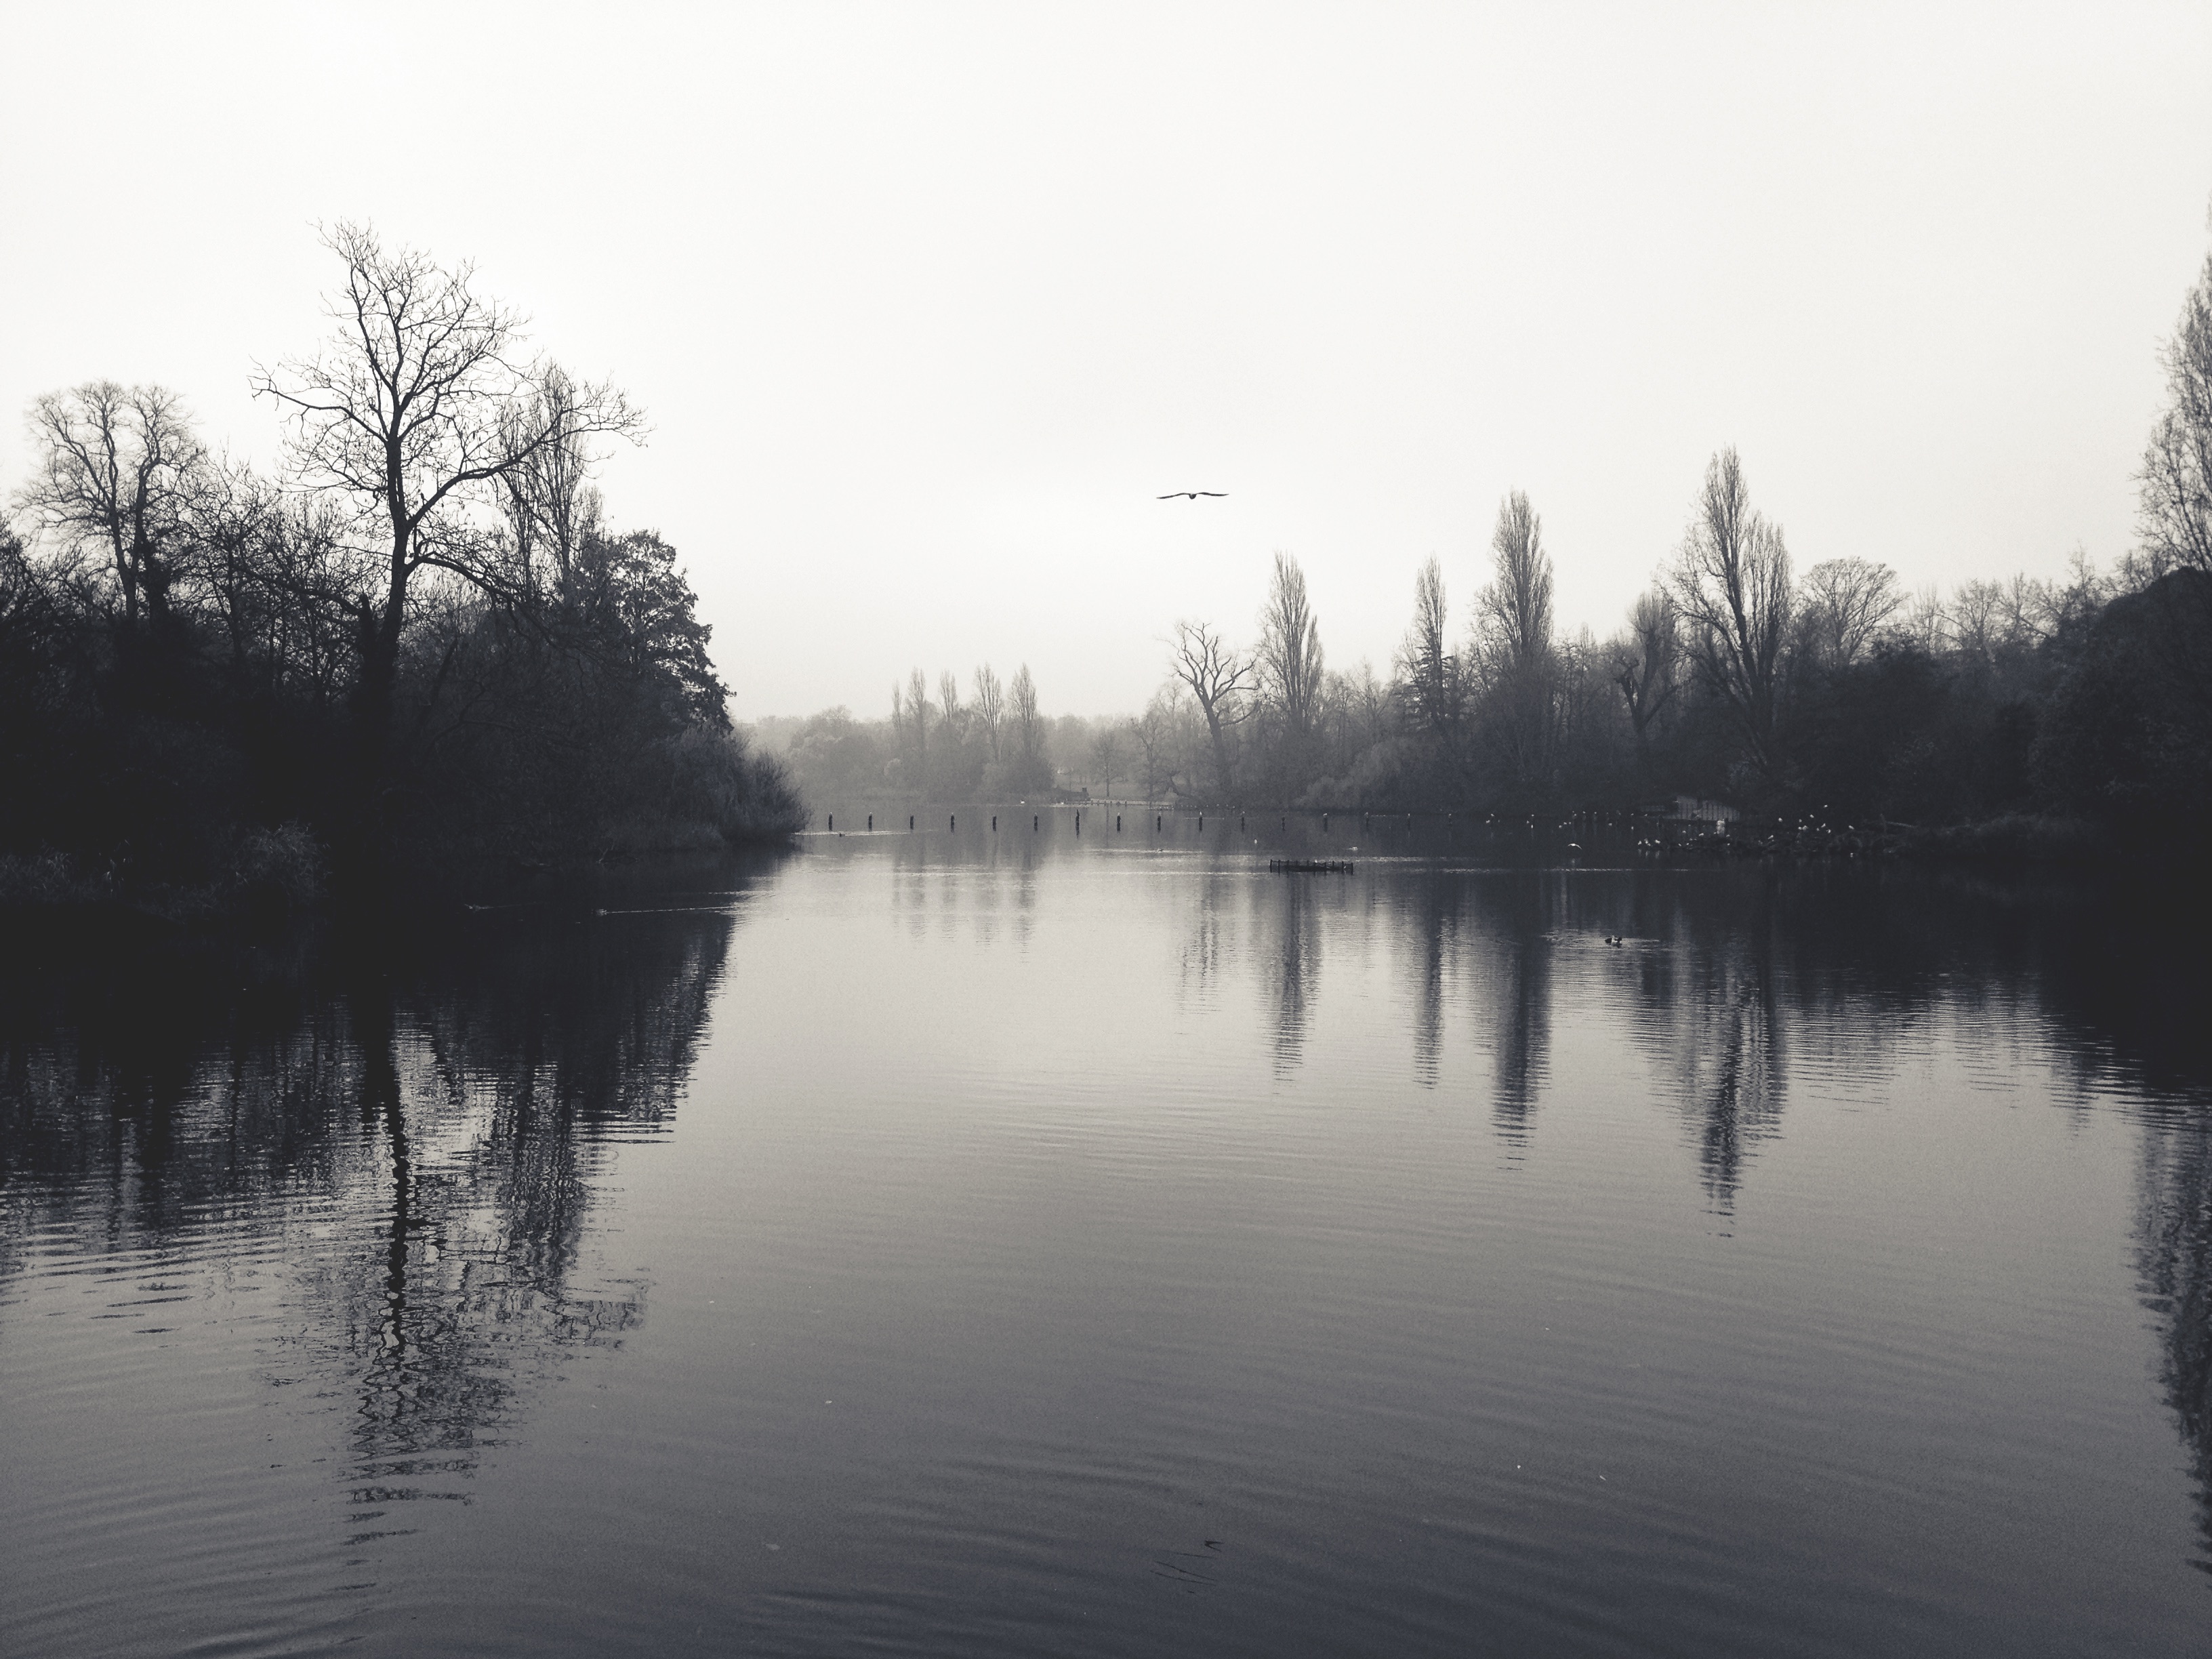
tree, water, nature, mist, morning, lake, river, pond, reflection, reservoir, waterway, body of water, loch, atmospheric phenomenon, woody plant